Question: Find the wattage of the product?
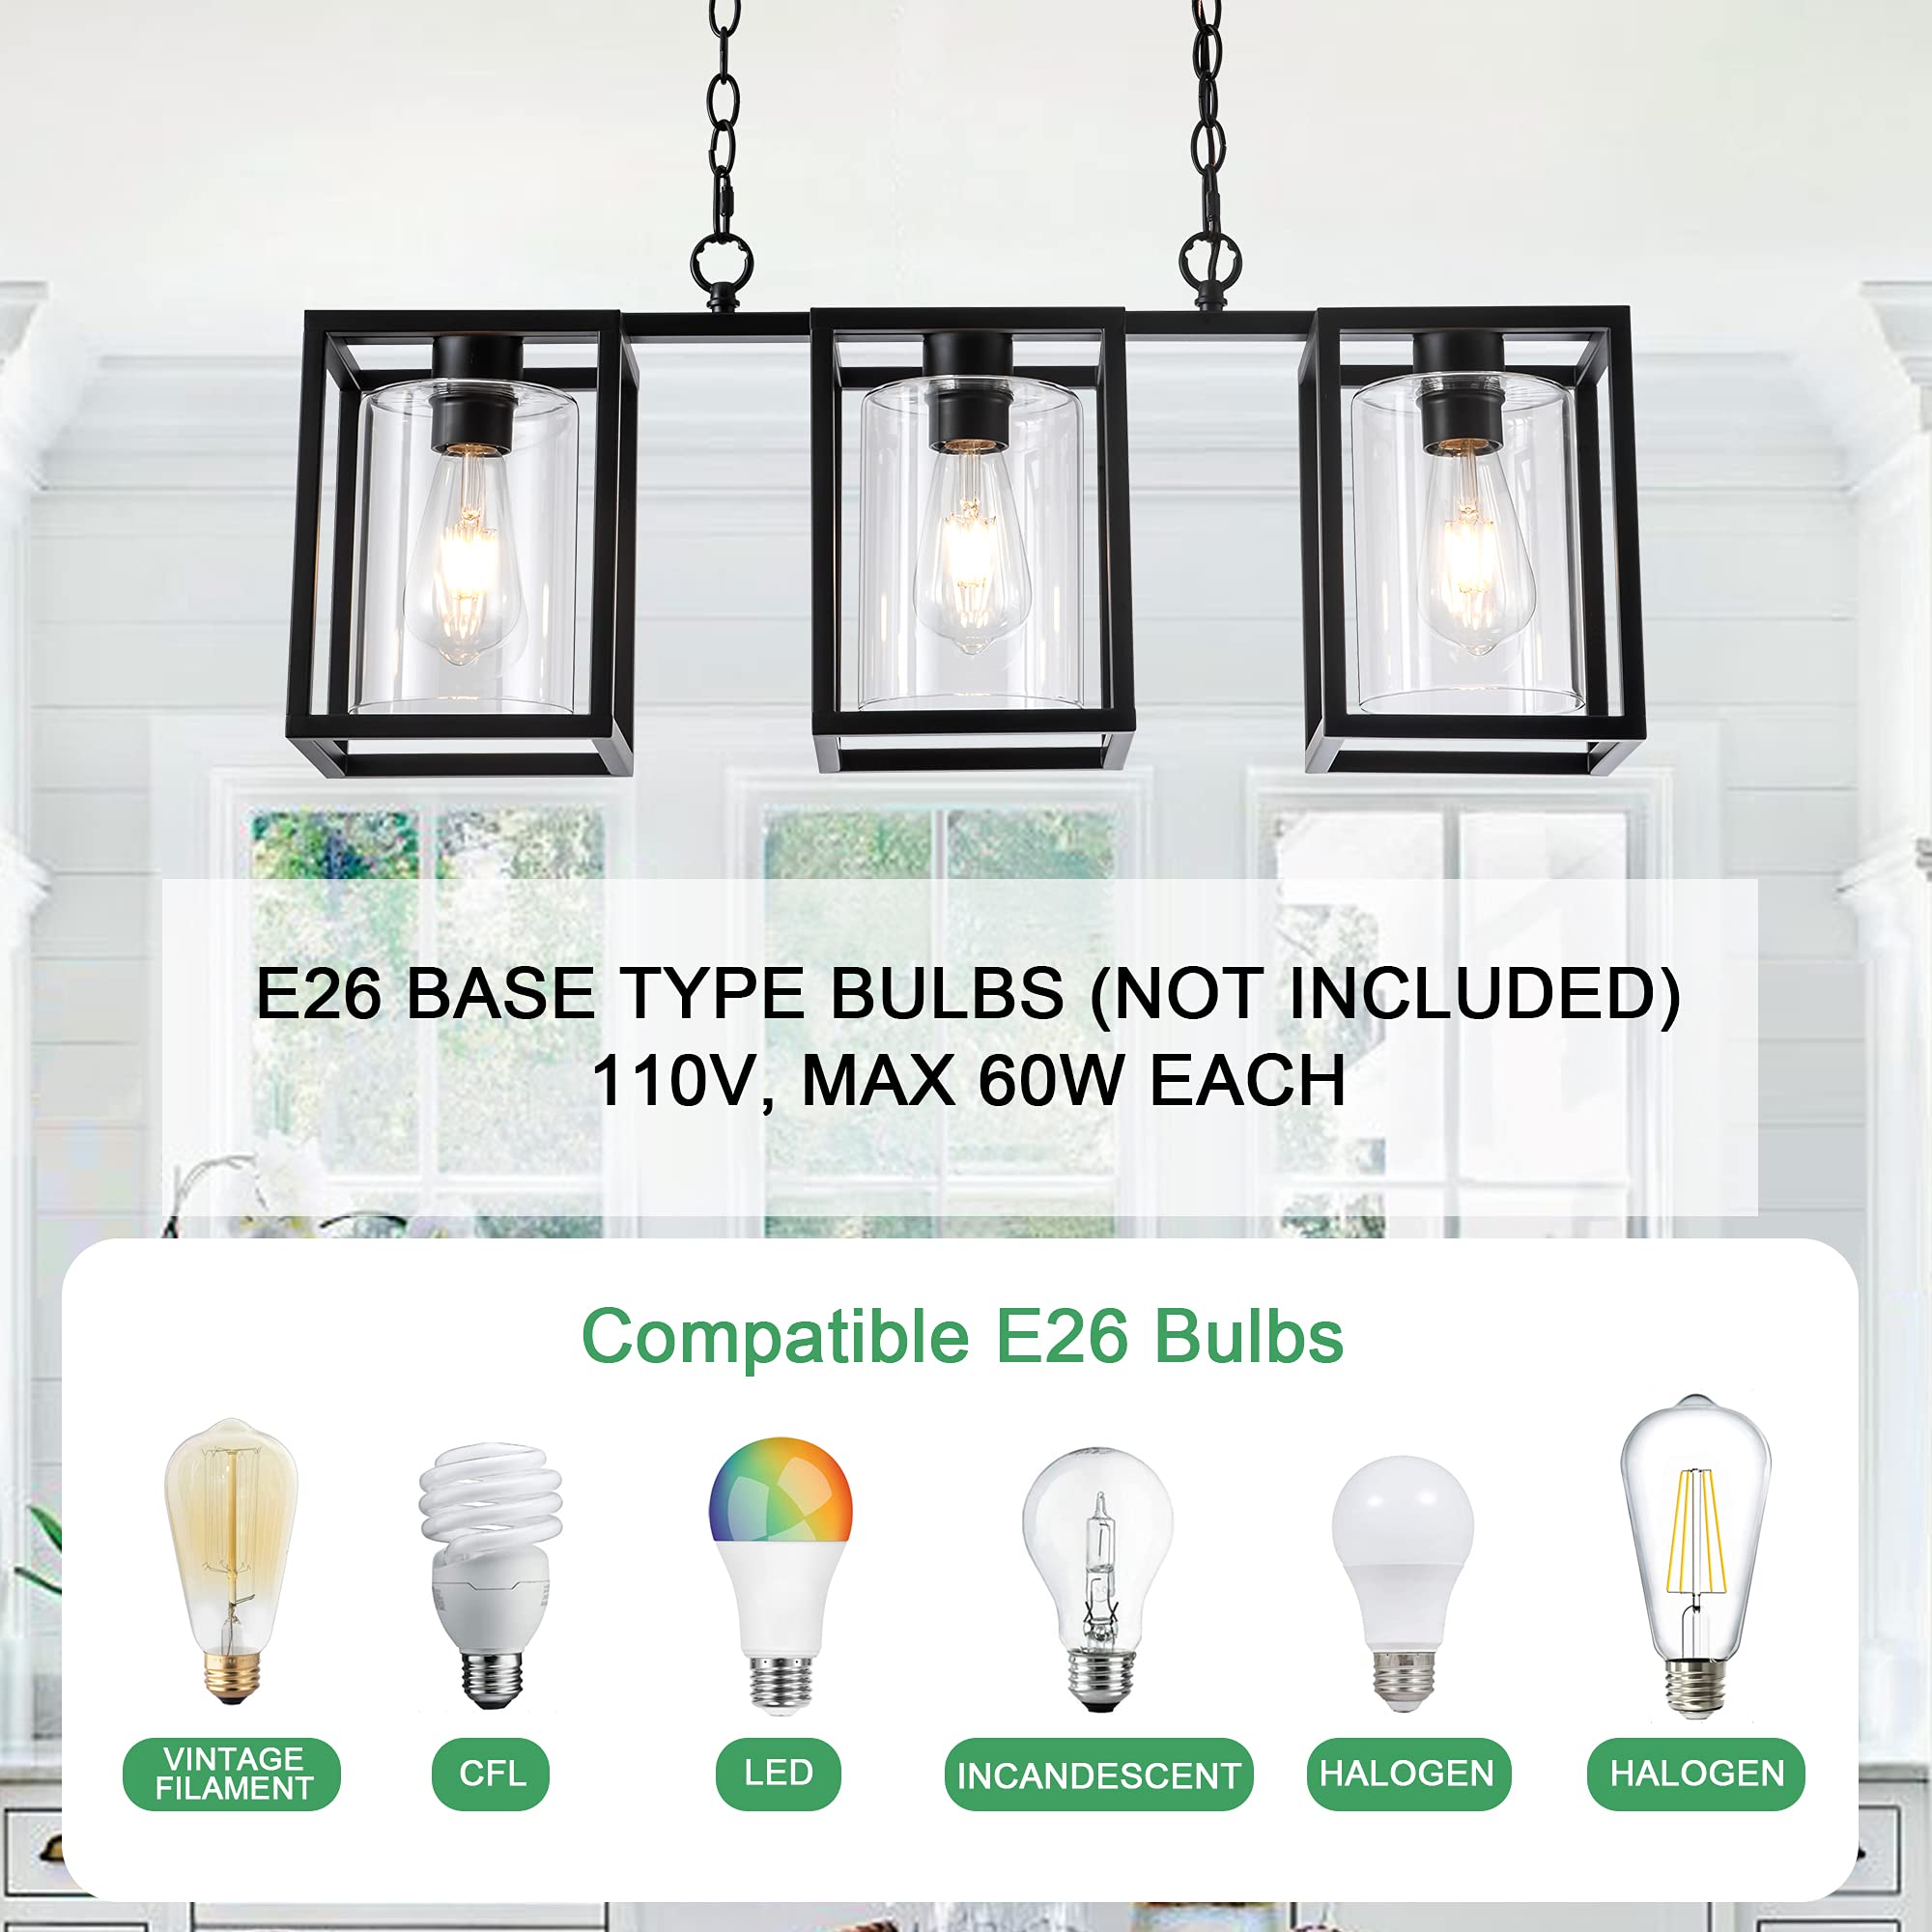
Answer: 60.0 watt